Anastasia Kulikova

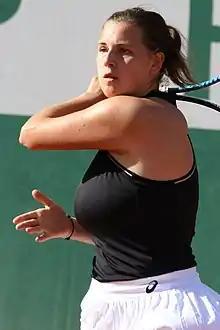
Kulikova at the 2022 French Open

Anastasia Andreyevna Kulikova (born 15 February 2000) is a Russian-born Finnish tennis player.